List of Pittsburgh Panthers football seasons

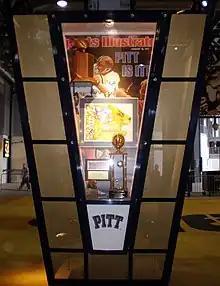
Kiosk in the Great Hall at Heinz Field celebrating Pitt's 1976 national championship

The University of Pittsburgh claims nine national championships for the Panthers football team: four that are mostly unanimous, (1916, 1918, 1937, and 1976) and five shared titles (1915, 1929, 1931, 1934, 1936). Parke Davis was the only major selector of four of the titles, including the 1934 selection attributed to him after his pre-season death.